Battle of Surabaya

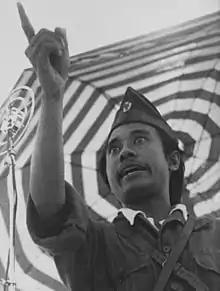
A defiant Bung Tomo in Surabaya, one of the most revered revolutionary leaders, wearing an Imperial Japanese Army uniform. This photo became an iconic image of the revolution.

The senior Japanese commander in Surabaya, Vice Admiral Shibata Yaichiro, threw his support behind the Republicans and gave Indonesians ready access to arms. On 3 October, he surrendered to a Dutch Navy captain, the first Dutch representative to arrive. Yaichiro ordered his forces to hand over their remaining weapons to the Indonesians. The Indonesians were expected to hand them to the newly arrived Dutch forces, but did not do so.